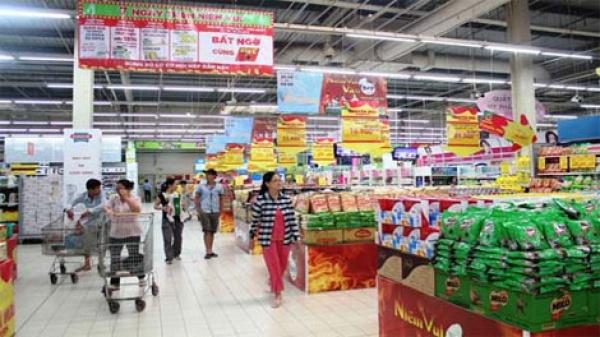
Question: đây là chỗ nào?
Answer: đây là một khu trong siêu thị